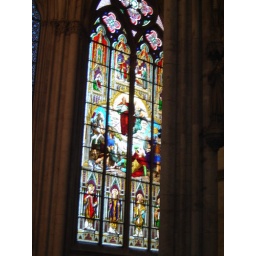
One of the many stained glass windows in the cathedral